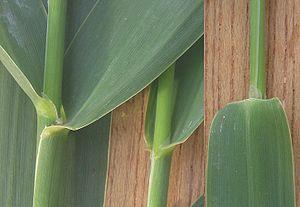
Phalaris arundinacea, la baldingère faux-roseau ou alpiste faux-roseau, est une espèce de plantes monocotylédones de la famille des Poaceae, sous-famille des Pooideae, originaire des régions tempérées de l'hémisphère nord, plus vraisemblablement d'Eurasie.